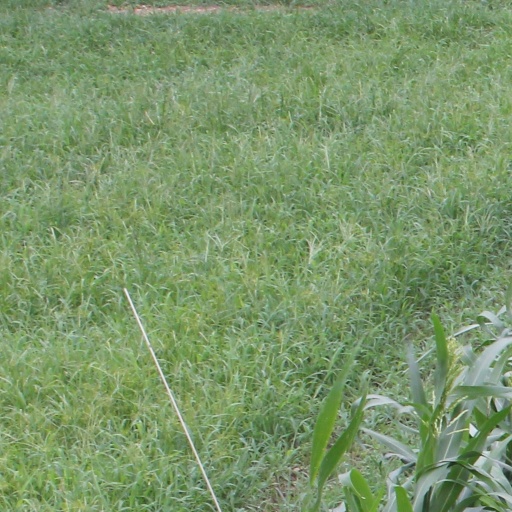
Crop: sorghum